St Mungo's (charity)

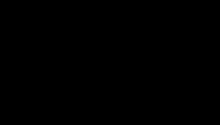
Splits and mergers. The original trust is now Hestia Housing and Support while the separate housing association became the main St Mungo's charity which merged with Broadway Housing in 2015 becoming for a short period St Mungo's Broadway before reverting to St Mungo's in 2016.

A large hostel, accommodating up to 200 people, was started in a disused Marmite factory in Vauxhall in 1973. This large building had previously been notorious for the strong smell of the production process. In the same year, another large hostel was opened on a short-life basis in Suffolk Street, off the Strand, formerly the Charing Cross Hospital. The hospital had been relocated to Fulham and Jim Horne negotiated cheap terms for occupation of the old building with the Greater London Council pending its conversion to a police station.